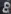
Number: 8